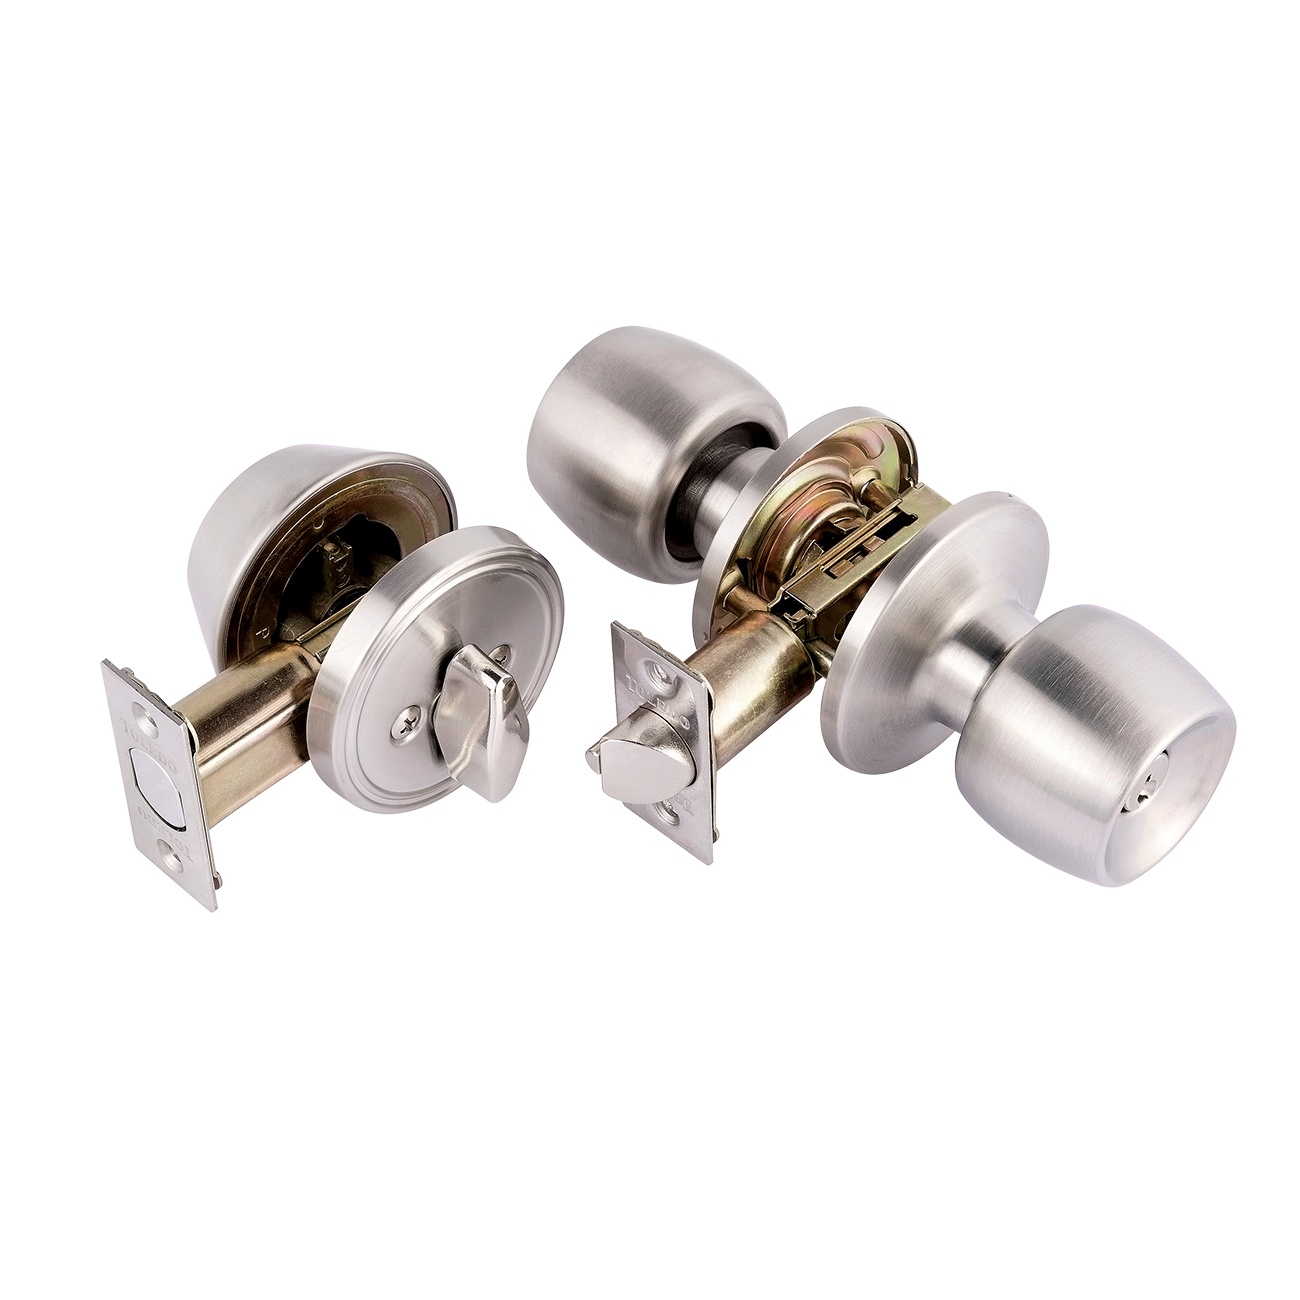
Single Cylinder Comboset / Malaga / V1500-MA
Malaga Knob & Deadbolt - V1500-MA Product description The combination of the Malaga Knob with our Single or Double Cylinder Deadbolt of the Fine Lock Series will help you reinforce the security of your home or business. Both products meet the highest industry standards, so you can protect what you value most. Choose this combo in different styles and finishes to complement the decoration of your space while enjoying high-quality protection. Characteristics Malaga Knob combined with the Single Cylinder or the Double Cylinder Deadbolt. Available in 5 finishes: US32, US3, US5, US32D and US11. Ideal for exterior and/or interior entrances. Reversible universal function for right or left. Compatible with tubular or cylindrical door. Includes 3 key copies. Lifetime warranty by presenting proof of purchase at the store. For additional information, visit: www.toledolocks.com/warranty/ Security Features BMHA certified. ANSI Grade 3. “Anti-Bumping” System Dimensions Universal Latch: 2 3/8” – 2 3/4" (60mm – 70mm) Knob: 63.4mm x65mm (front) 63.2mm x 65mm (back) Deadbolt: Single: 27mm x 65mm (front) 25mm x 65mm (back) Double: 27mm x 65mm (front and back) Lifetime warranty with proof of purchase. For additional information, please visit: www.toledolocks.com/warranty/
Brand: Toledo Locks
Category: Hardware > Building Materials > Door Hardware > Door Strikes > Deadbolt Strikes